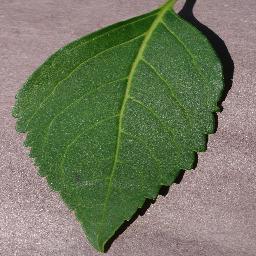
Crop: cherry
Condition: (including_sour)_healthy